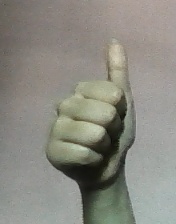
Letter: aleff